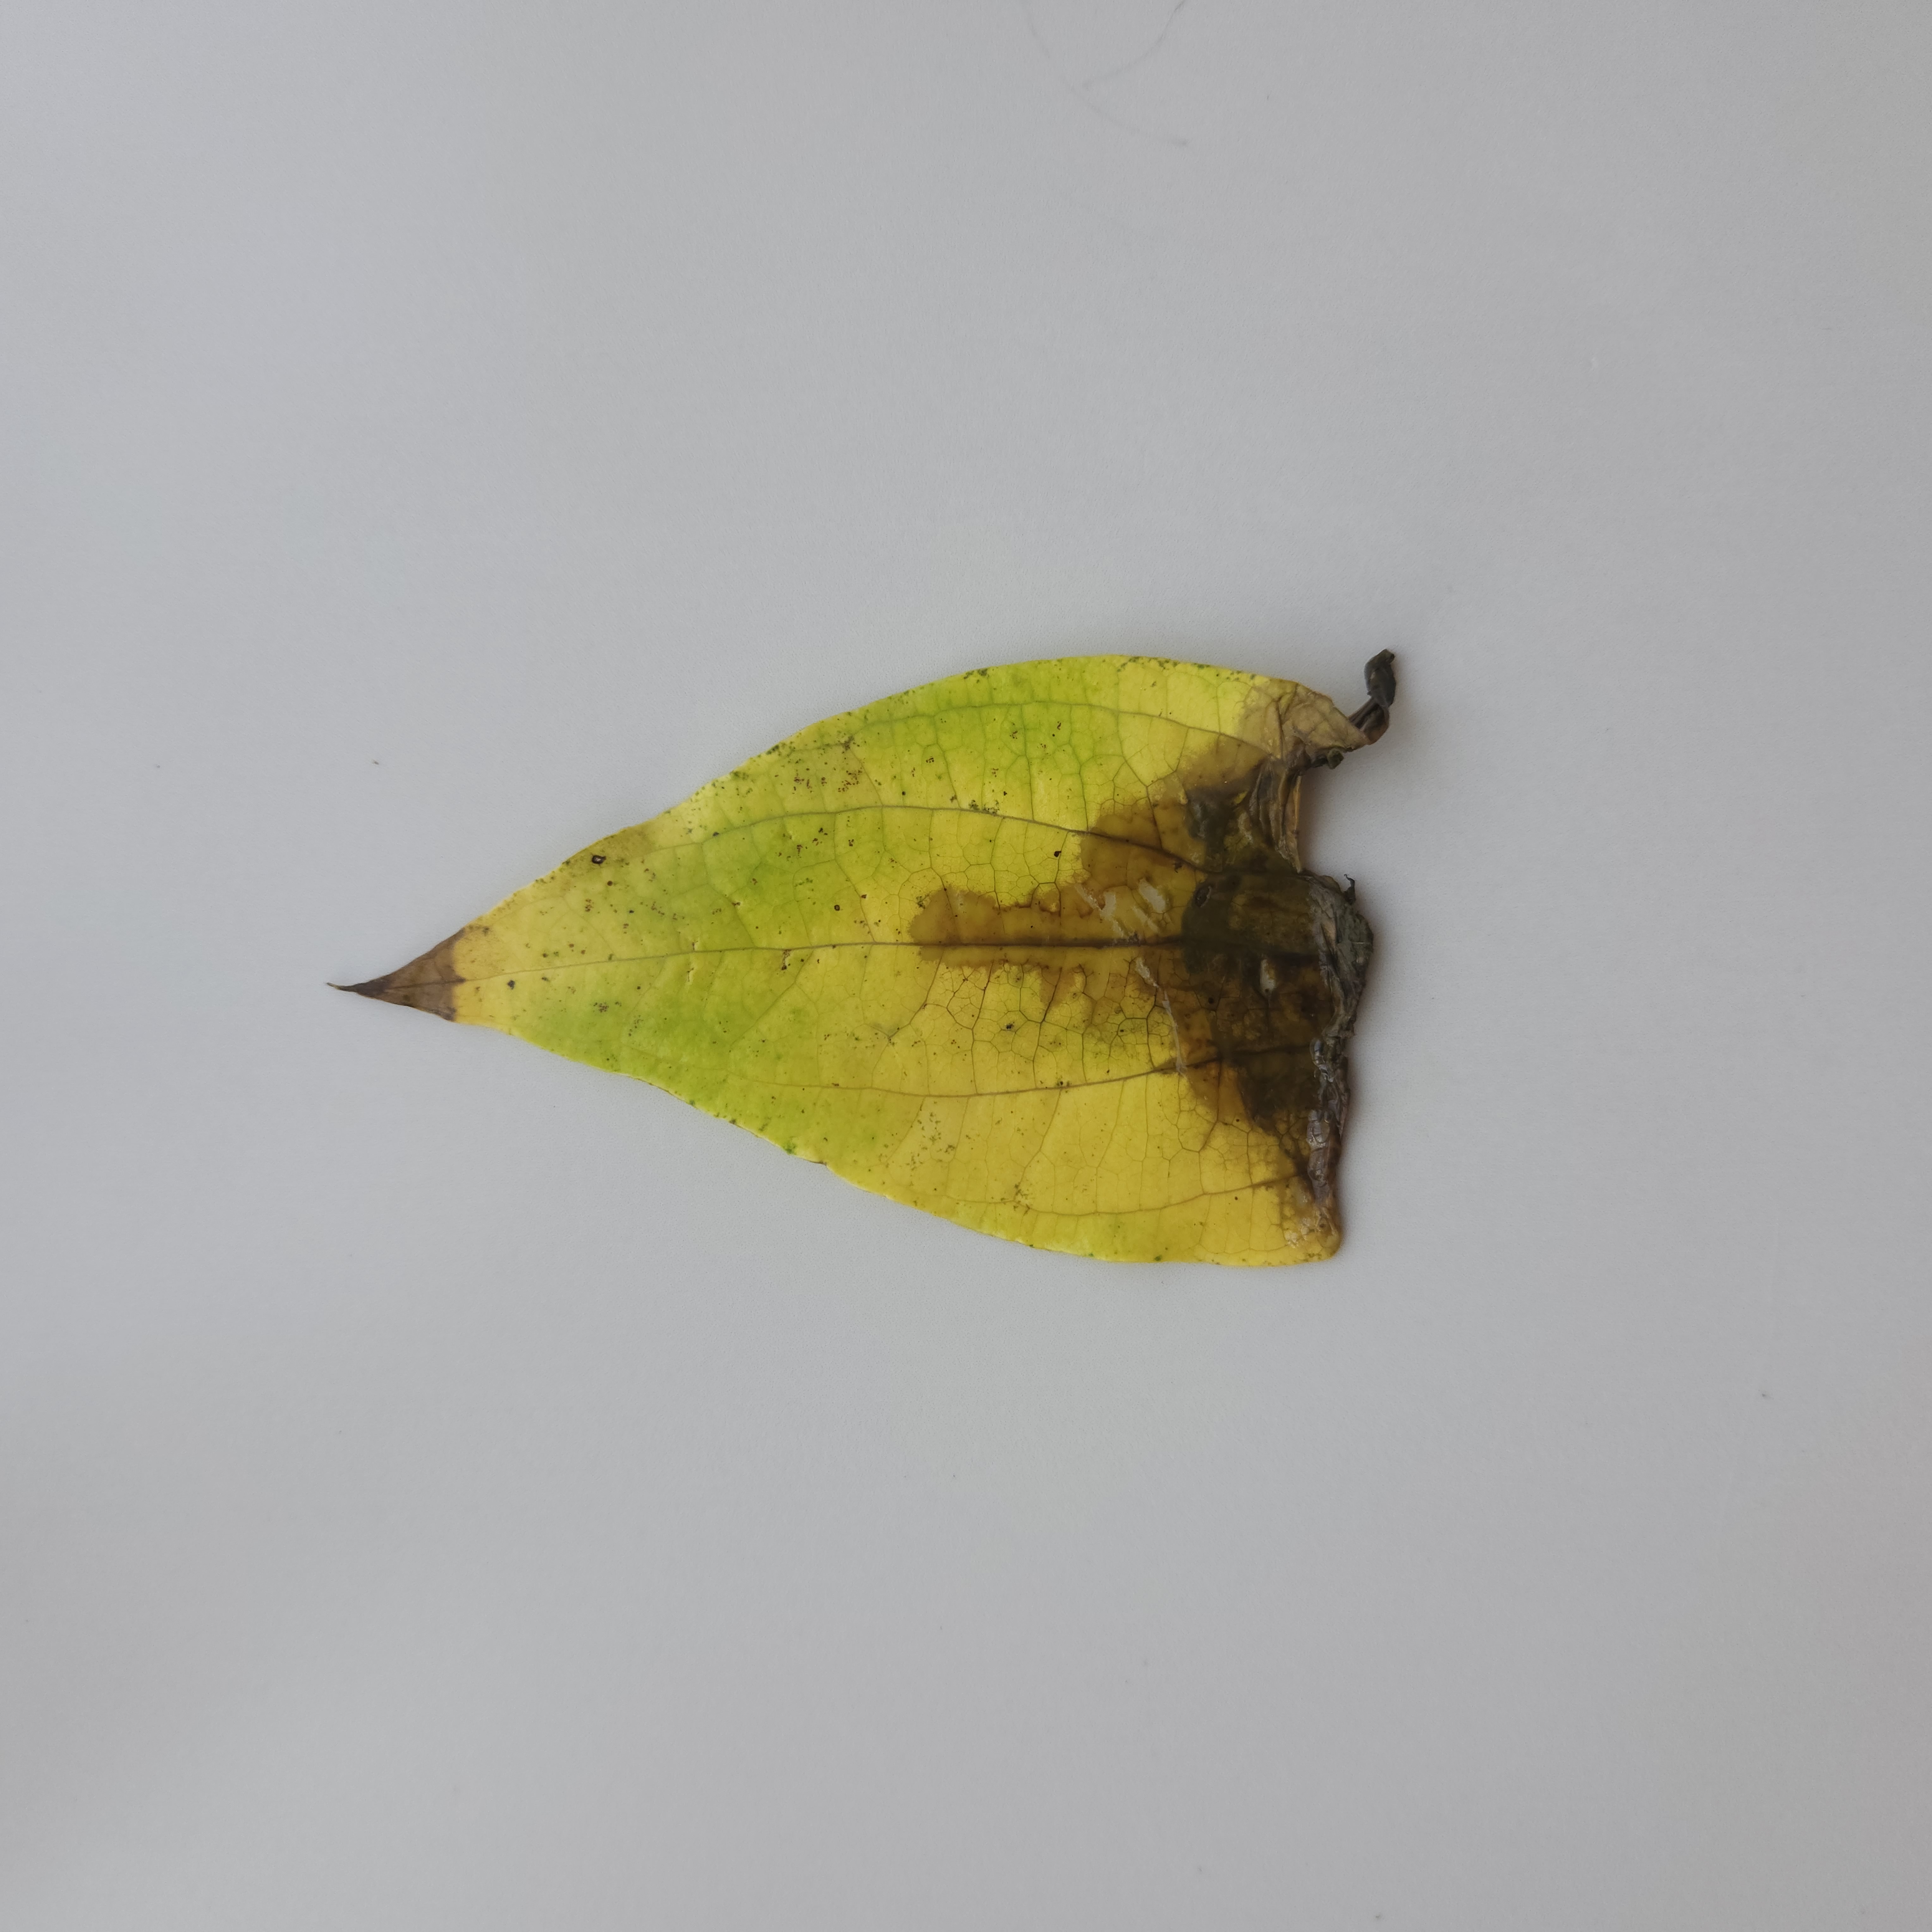
Label: Diseased